May Day

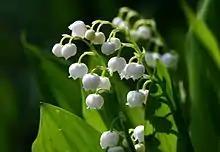
Lily of the valley

May Day has been celebrated in Scotland for centuries. It was previously closely associated with the Beltane festival. Reference to this earlier celebration is found in poem 'Peblis to the Play', contained in the Maitland Manuscripts of 15th- and 16th-century Scots poetry: